Dayton View Historic District

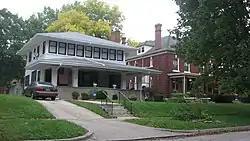
Houses in the northern part of the district

The Dayton View Historic District is a sector of Dayton, Ohio, United States, developed in the late 19th century and consisting of 219 structures, that is listed on the National Register of Historic Places.